Wouter Bos

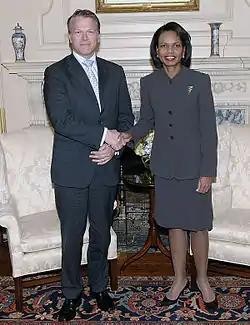
Deputy Prime Minister Wouter Bos and United States Secretary of State Condoleezza Rice during a meeting at the United States Department of State in Washington, D.C., on 23 October 2007.

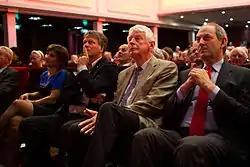
Wouter Bos and former Prime Minister Wim Kok and Leader of the Labour Party Job Cohen at a party conference in Amsterdam on 1 May 2011.

In 1998 he was elected into the lower house of parliament for the PvdA as finance specialist. He campaigned together with Rick van der Ploeg and Willem Vermeend as "the Polderboys" and gave lectures in economics at universities. In 2000, due to a cabinet reshuffle, he succeeded Willem Vermeend as staatssecretaris for Finance, and became responsible for taxation, monetary policy and finances of lower-level government. Together with Finance Minister Gerrit Zalm he was able to get parliamentary support for a radical reform of the tax system. After the May 2002 elections he returned to parliament, as a specialist on income policy and health affairs.